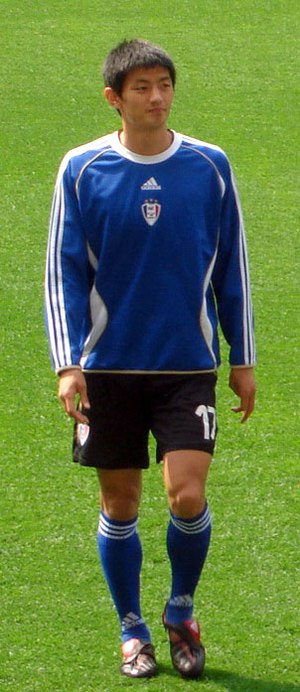
An Yong-Hak
An Yong-Hak er en nordkoreansk fodboldspiller.